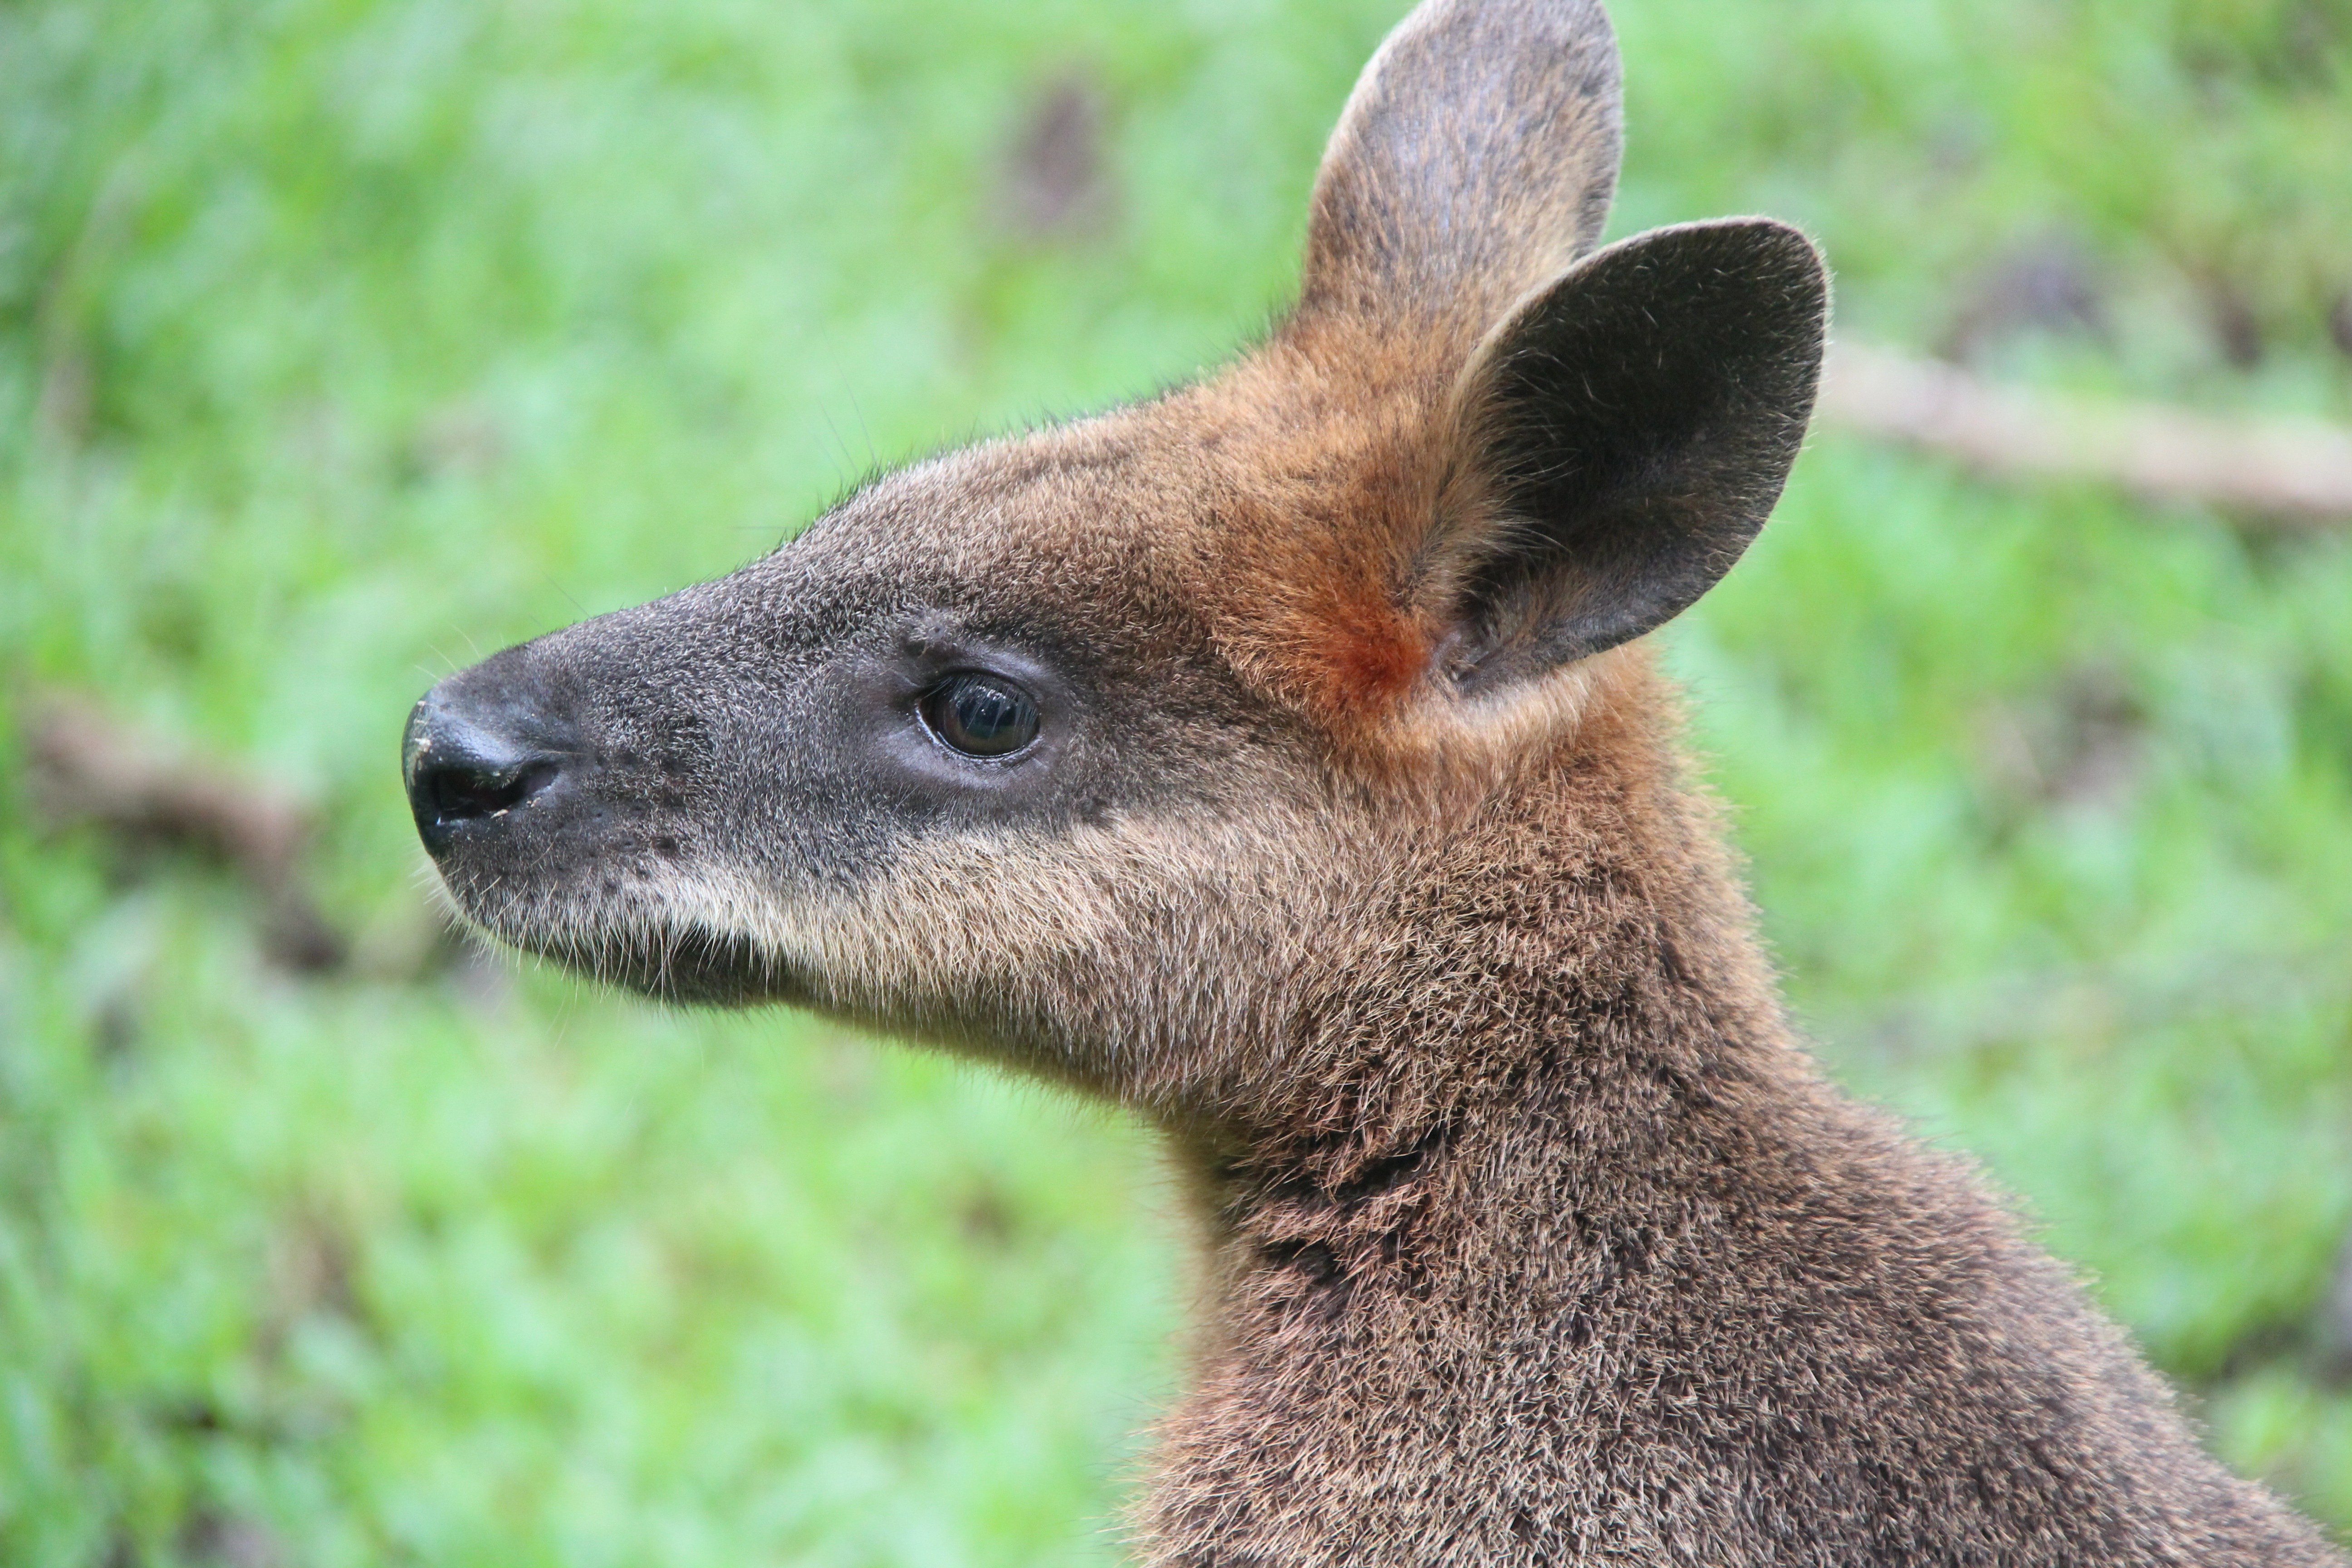
nature, animal, wildlife, deer, mammal, fauna, kangaroo, wallaby, australia, vertebrate, marsupial, white tailed deer, macropodidae, musk deer